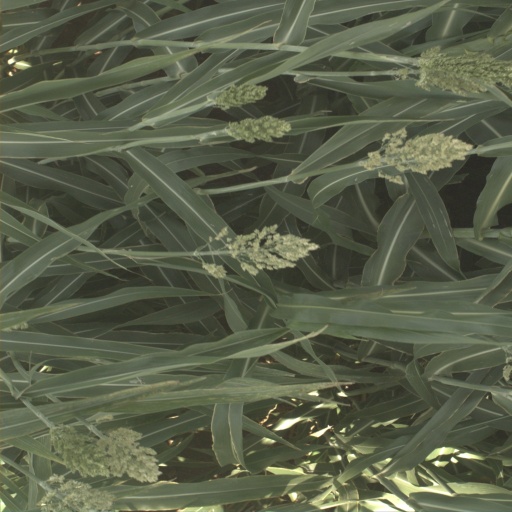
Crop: sorghum